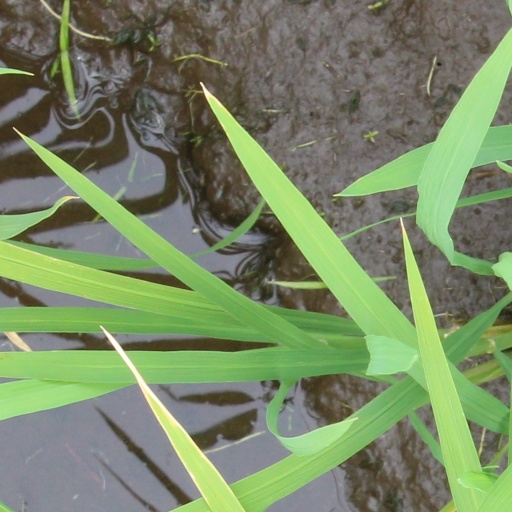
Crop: rice